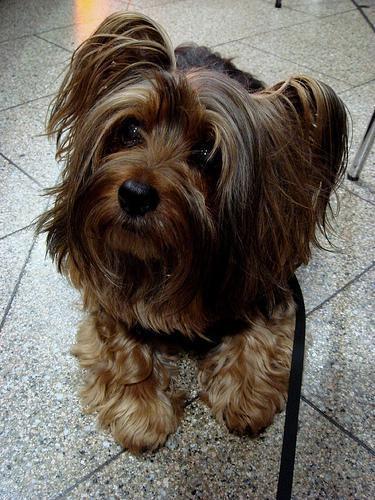
silky_terrier